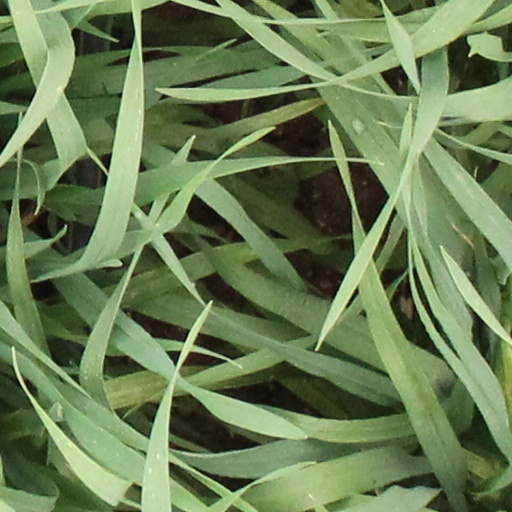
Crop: wheat